Mil Mi-24

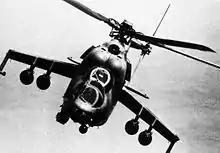
Front view of a Soviet Mi-24 HIND E ground-attack helicopter

The aircraft was operated extensively during the Soviet–Afghan War, mainly for bombing Mujahideen fighters. When the U.S. supplied heat-seeking Stinger missiles to the Mujahideen, the Soviet Mi-8 and Mi-24 helicopters proved to be favorite targets of the rebels.